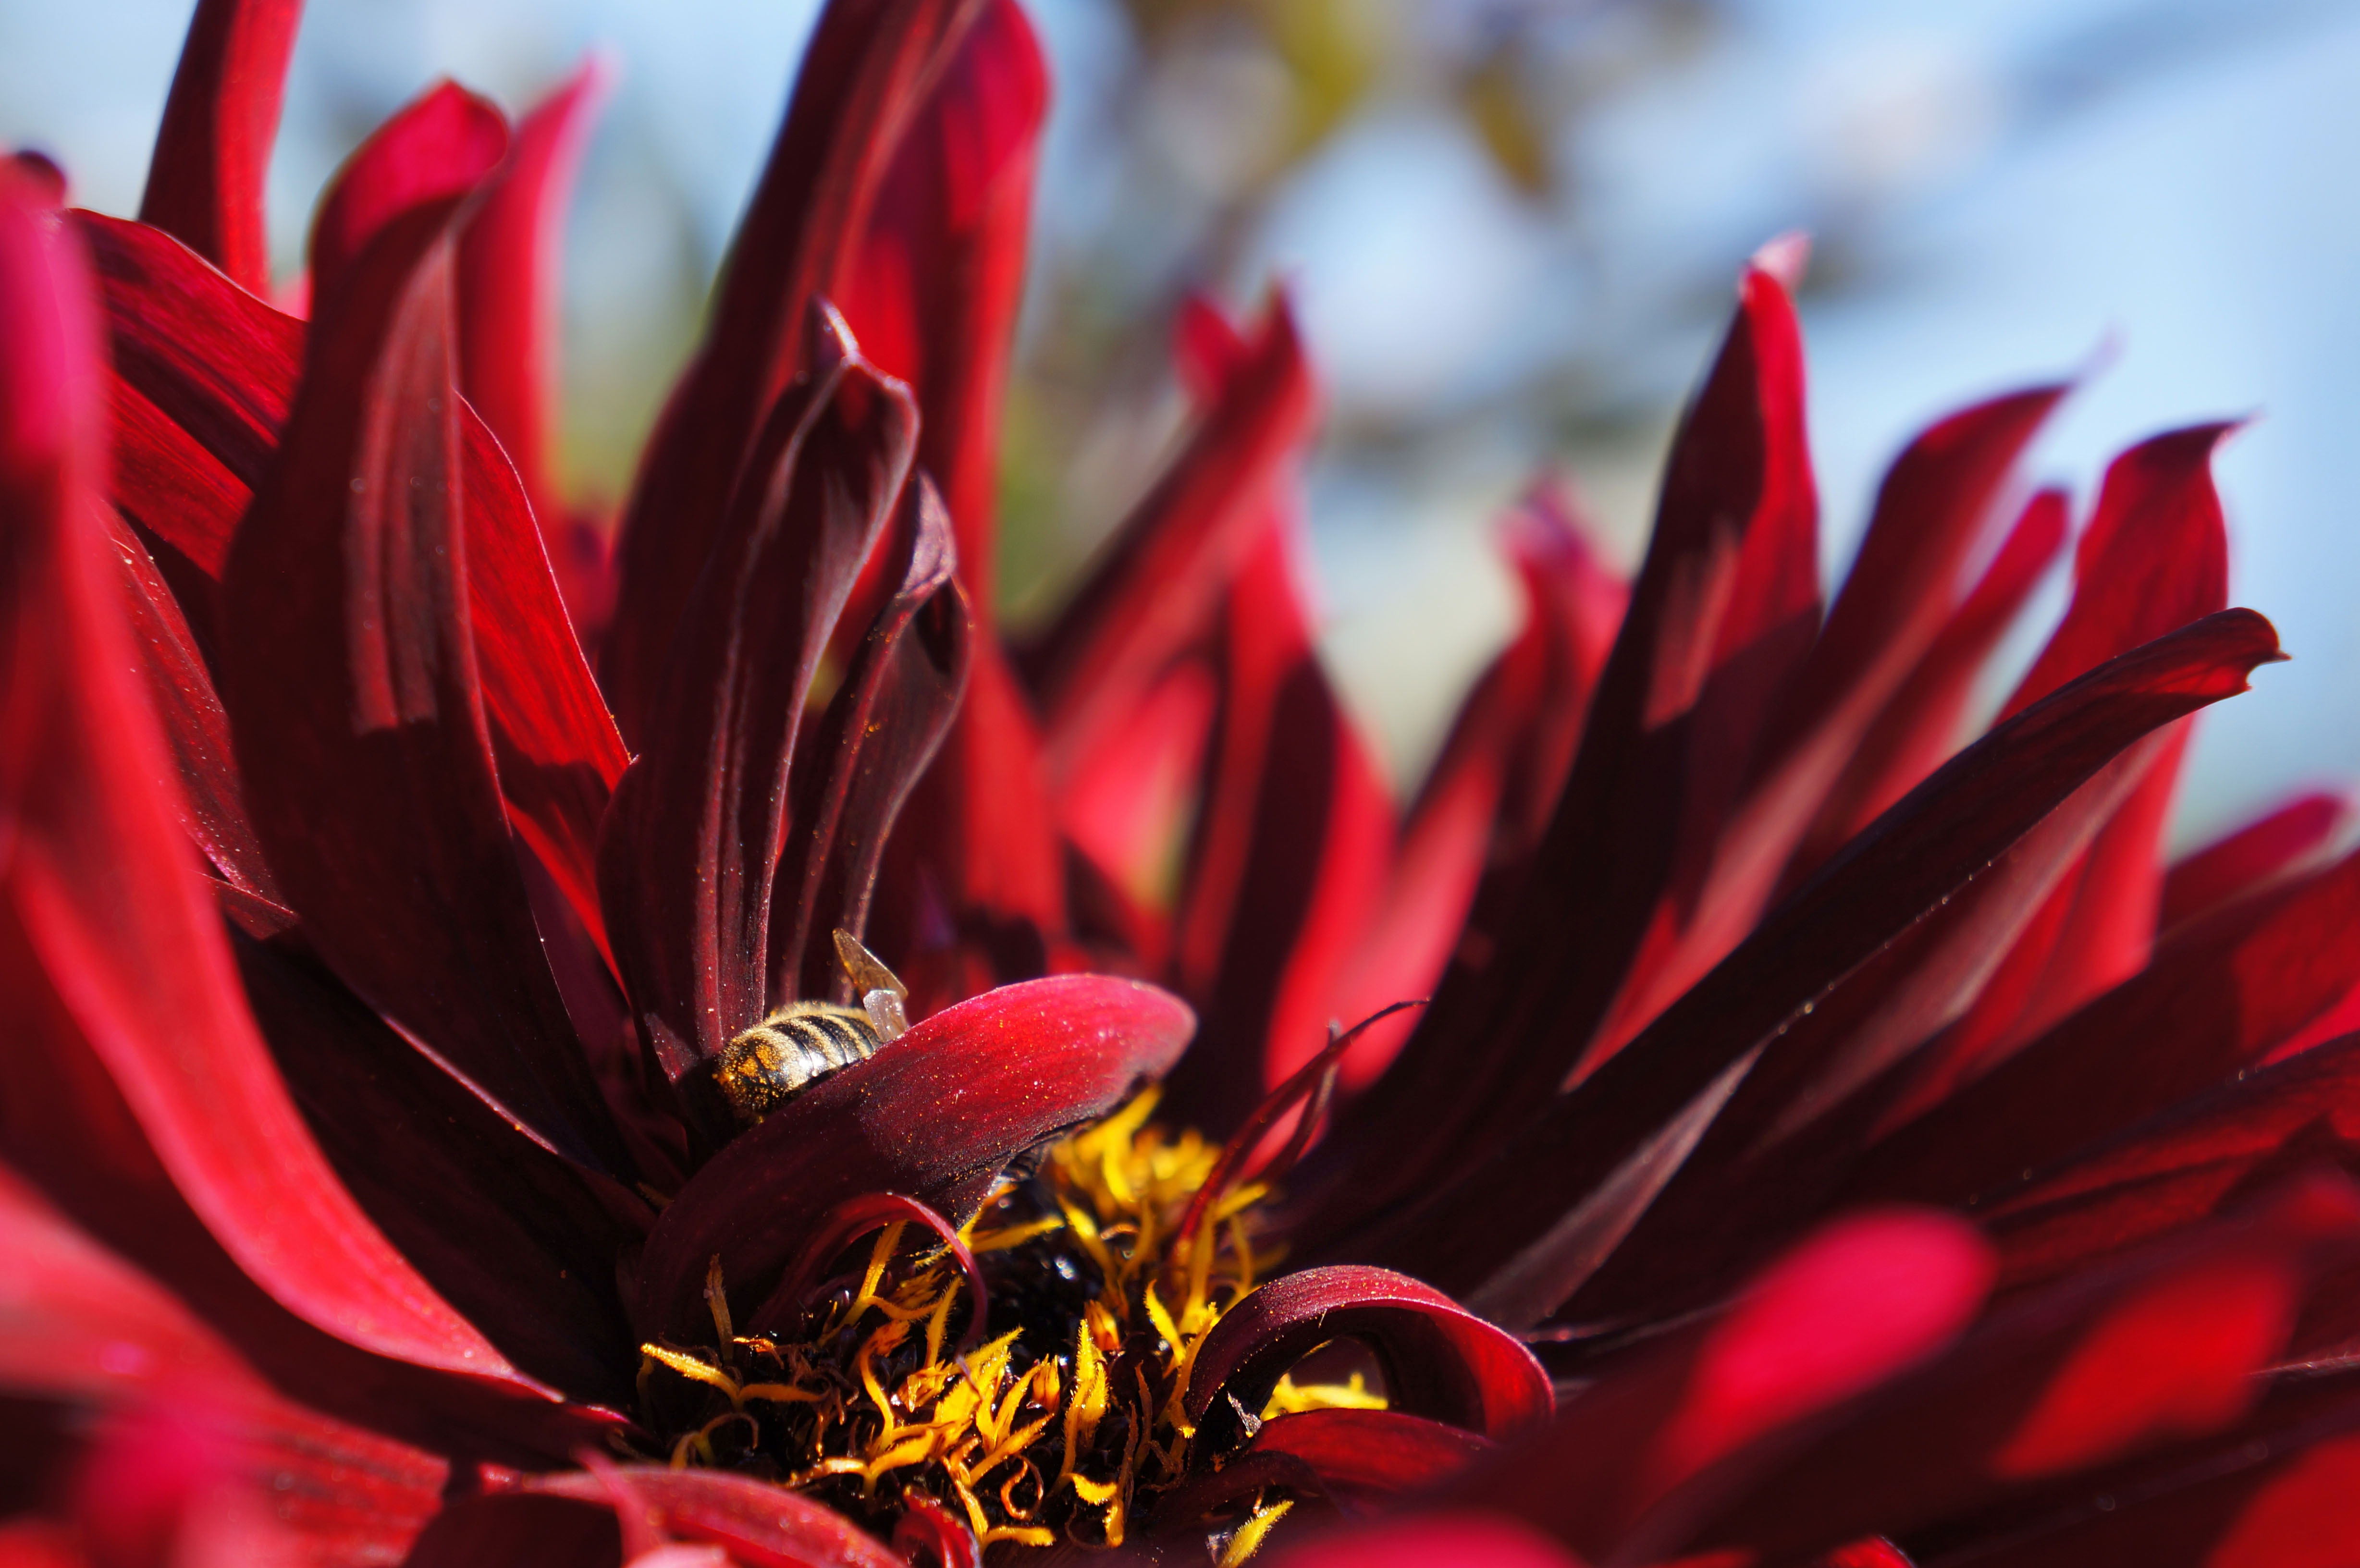
blossom, plant, photography, leaf, flower, petal, bloom, summer, red, insect, botany, garden, flora, wildflower, close up, red flower, bee, poland, macro photography, flowering plant, daisy family, land plant